India–Panama relations

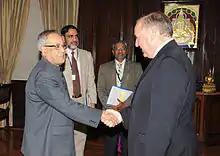
Finance Ministers Alberto Vallarino Clement and Pranab Mukherjee meeting in New Delhi in 2010.

The Indian-Panamanian connection is the oldest in the Central American region, dating back to the middle of the 19th century when groups of Indians, particularly Sikh immigrants, came to Panama to work on the construction of Panama railways and later the Panama Canal in the early 20th century.